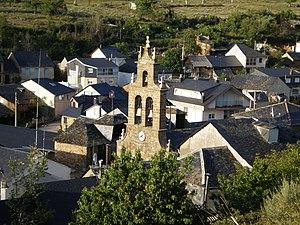
Folgoso de la Ribera (Espagne).